Jeff Newman (baseball)

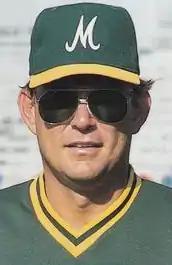
Newman in 1988

Jeffrey Lynn Newman (born September 11, 1948) is an American former professional baseball catcher and first baseman. Newman was drafted by the Cleveland Indians in the 26th round of the 1970 Major League Baseball Draft. He made his Major League Baseball (MLB) debut in 1976 and was an All-Star in 1979. He later served as the interim manager of the Oakland Athletics in 1986.